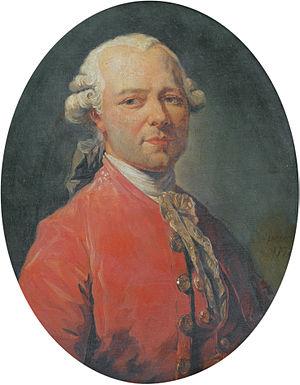
Jean-Pierre Louis Laurent Houël né le 28 juin 1735 à Rouen et mort le 14 novembre 1813 à Paris est un graveur, dessinateur et peintre français.